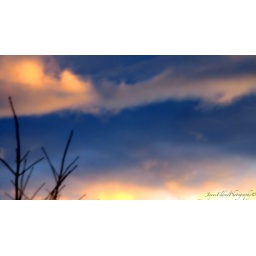
I was rather taken by the sky as I was feeding the dogs in the backyard last night ...